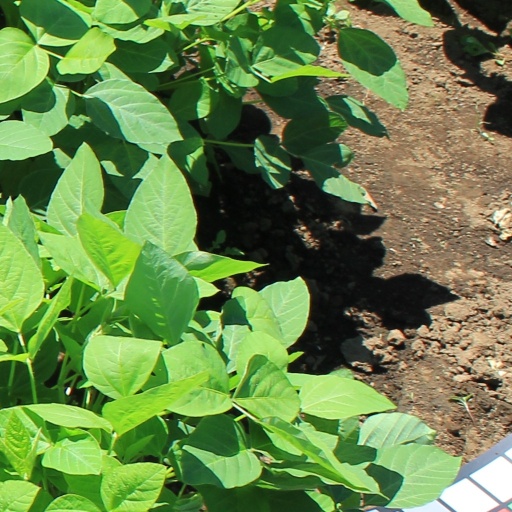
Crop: soybean